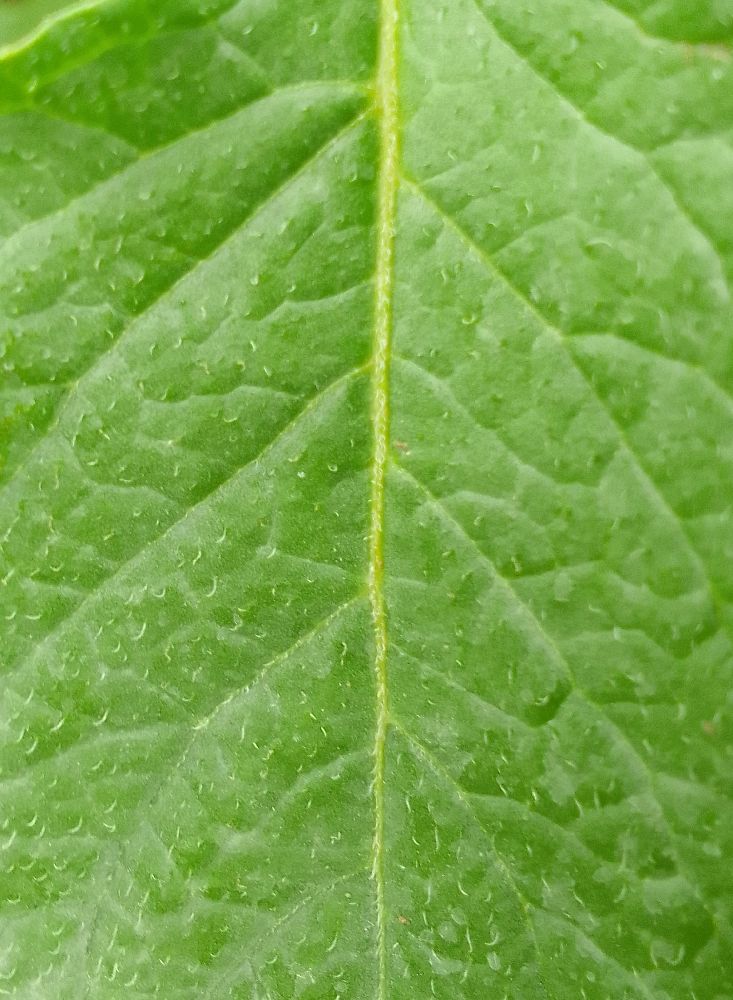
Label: Healthy